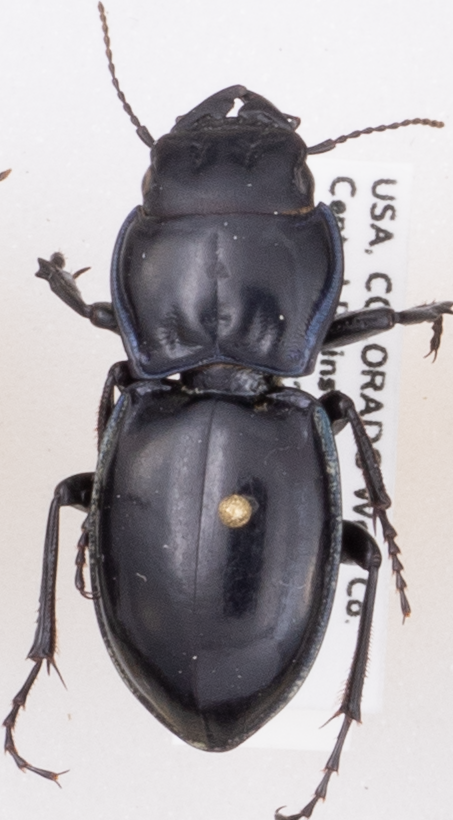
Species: Pasimachus elongatus
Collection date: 2019-07-17
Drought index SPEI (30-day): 0.734
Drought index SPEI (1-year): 0.71
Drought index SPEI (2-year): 0.498